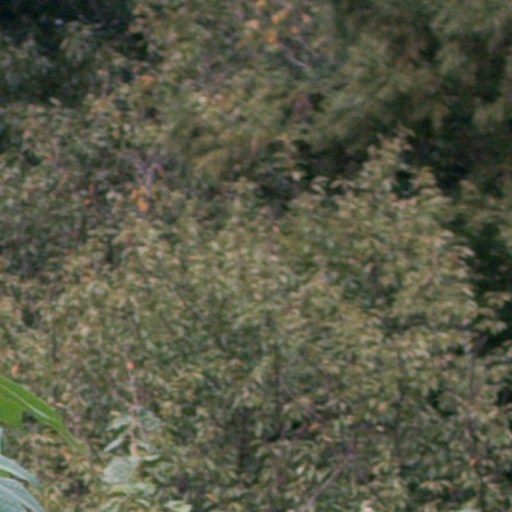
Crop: cassava